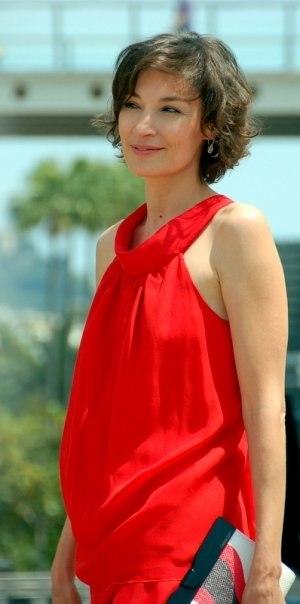
Jeanne Balibar au Festival de Cannes.